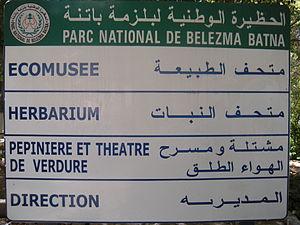
Panneau d'indication des annexes du Parc de Belezma à Batna, Algérie.
Le parc national de Belezma est un parc national algérien, situé dans la wilaya de Batna, au nord-est de l'Algérie.